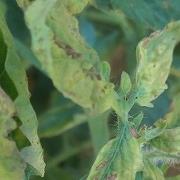
Crop: Tomato
Condition: alternaria-d